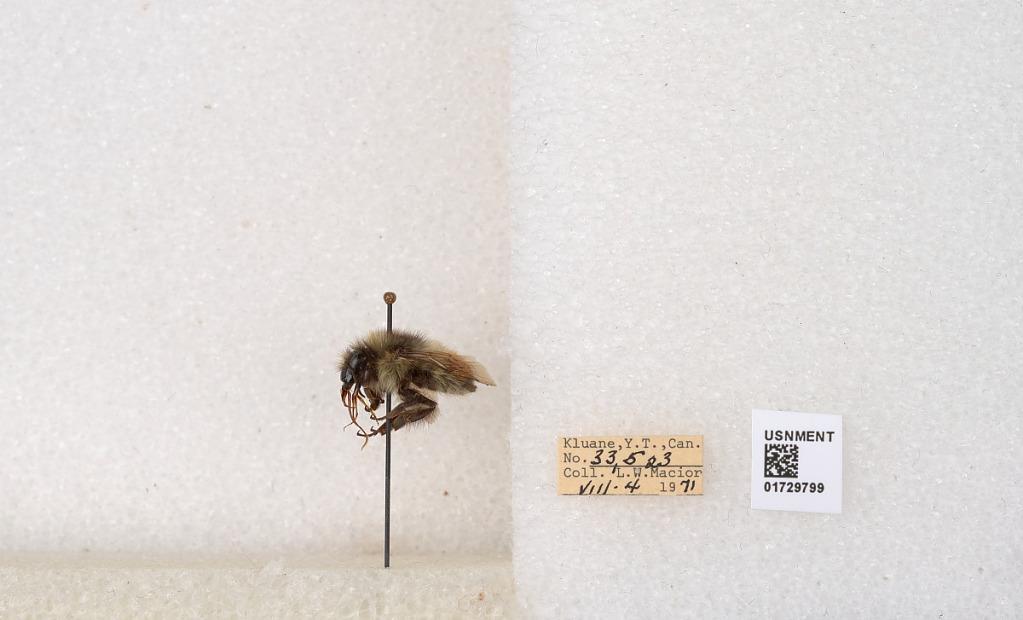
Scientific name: Bombus flavifrons Cresson
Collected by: L. Macior
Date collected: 1971-8-4
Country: Canada
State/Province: Yukon Territory
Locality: Kluane National Park and Reserve
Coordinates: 60.7493, -139.504